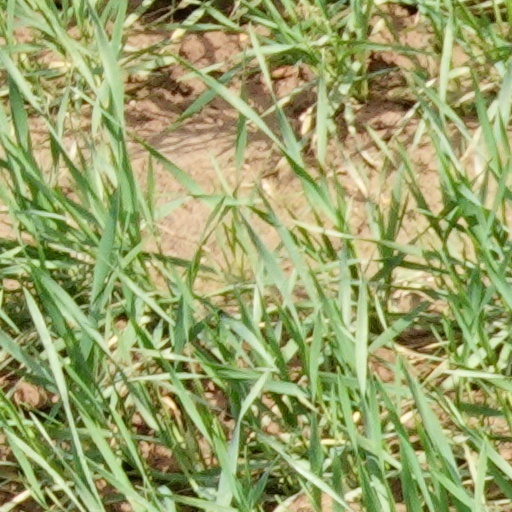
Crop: wheat